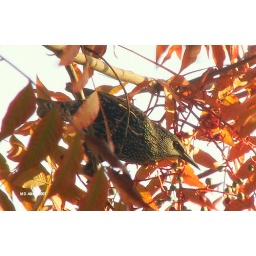
spotted him this fall in a chinese pistache tree in full autumn color